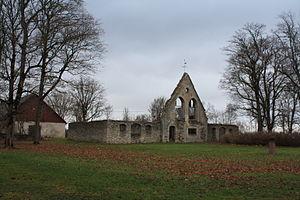
Le manoir d’Ohtu, avant 1919 manoir d’Ocht est un petit château baroque du nord de l’Estonie, autrefois demeure seigneuriale du domaine du même nom, faisant aujourd'hui partie de la Commune de Keila dans la région d’Harju.